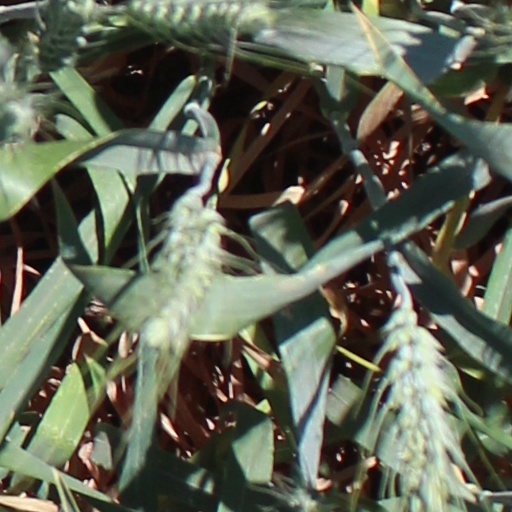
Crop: wheat